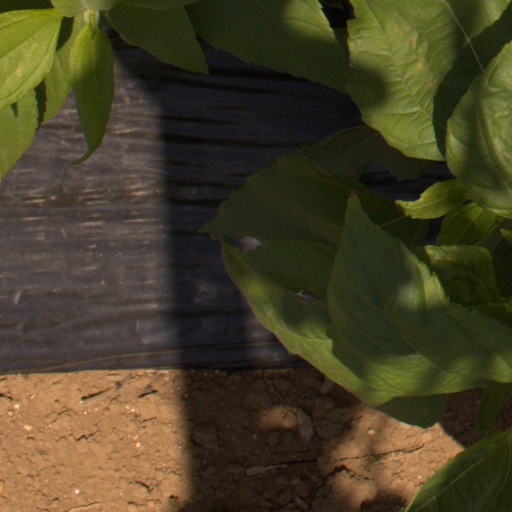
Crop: Jerusalem artichoke